Elmer Thomas

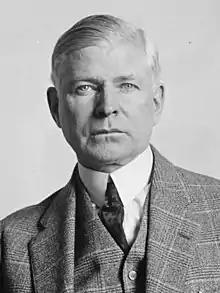
Thomas in 1926

John William Elmer Thomas (September 8, 1876 – September 19, 1965) was a native of Indiana who moved to Oklahoma Territory in 1901, where he practiced law in Lawton. After statehood, he was elected to the first state senate, representing the Lawton area. In 1922, he ran successfully on the Democratic Party ticket for the U.S. House of Representatives from Oklahoma. He was the Democratic nominee for the U.S. Senate in 1926; he won this race and held the seat until 1950, when he lost the party nomination to A.S. (Mike) Monroney. Thomas returned to a private law practice in Washington, D.C., and in 1957 moved his practice back to Lawton, where he died in 1965.